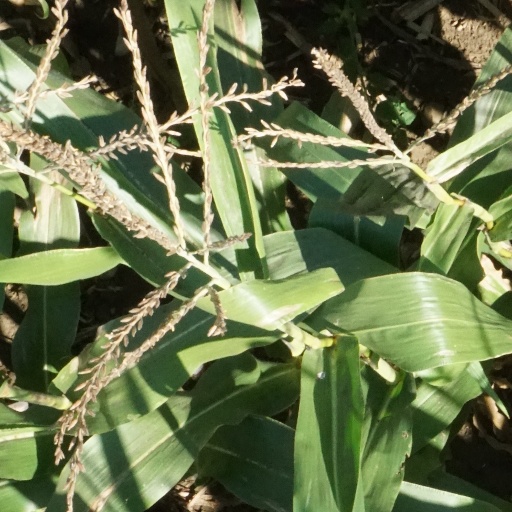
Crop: maize; corn